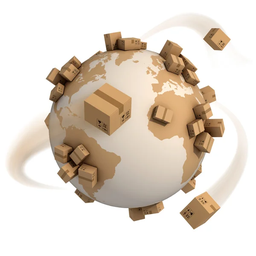
Label: cardboard